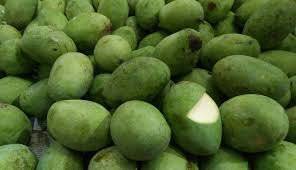
Label: Mango